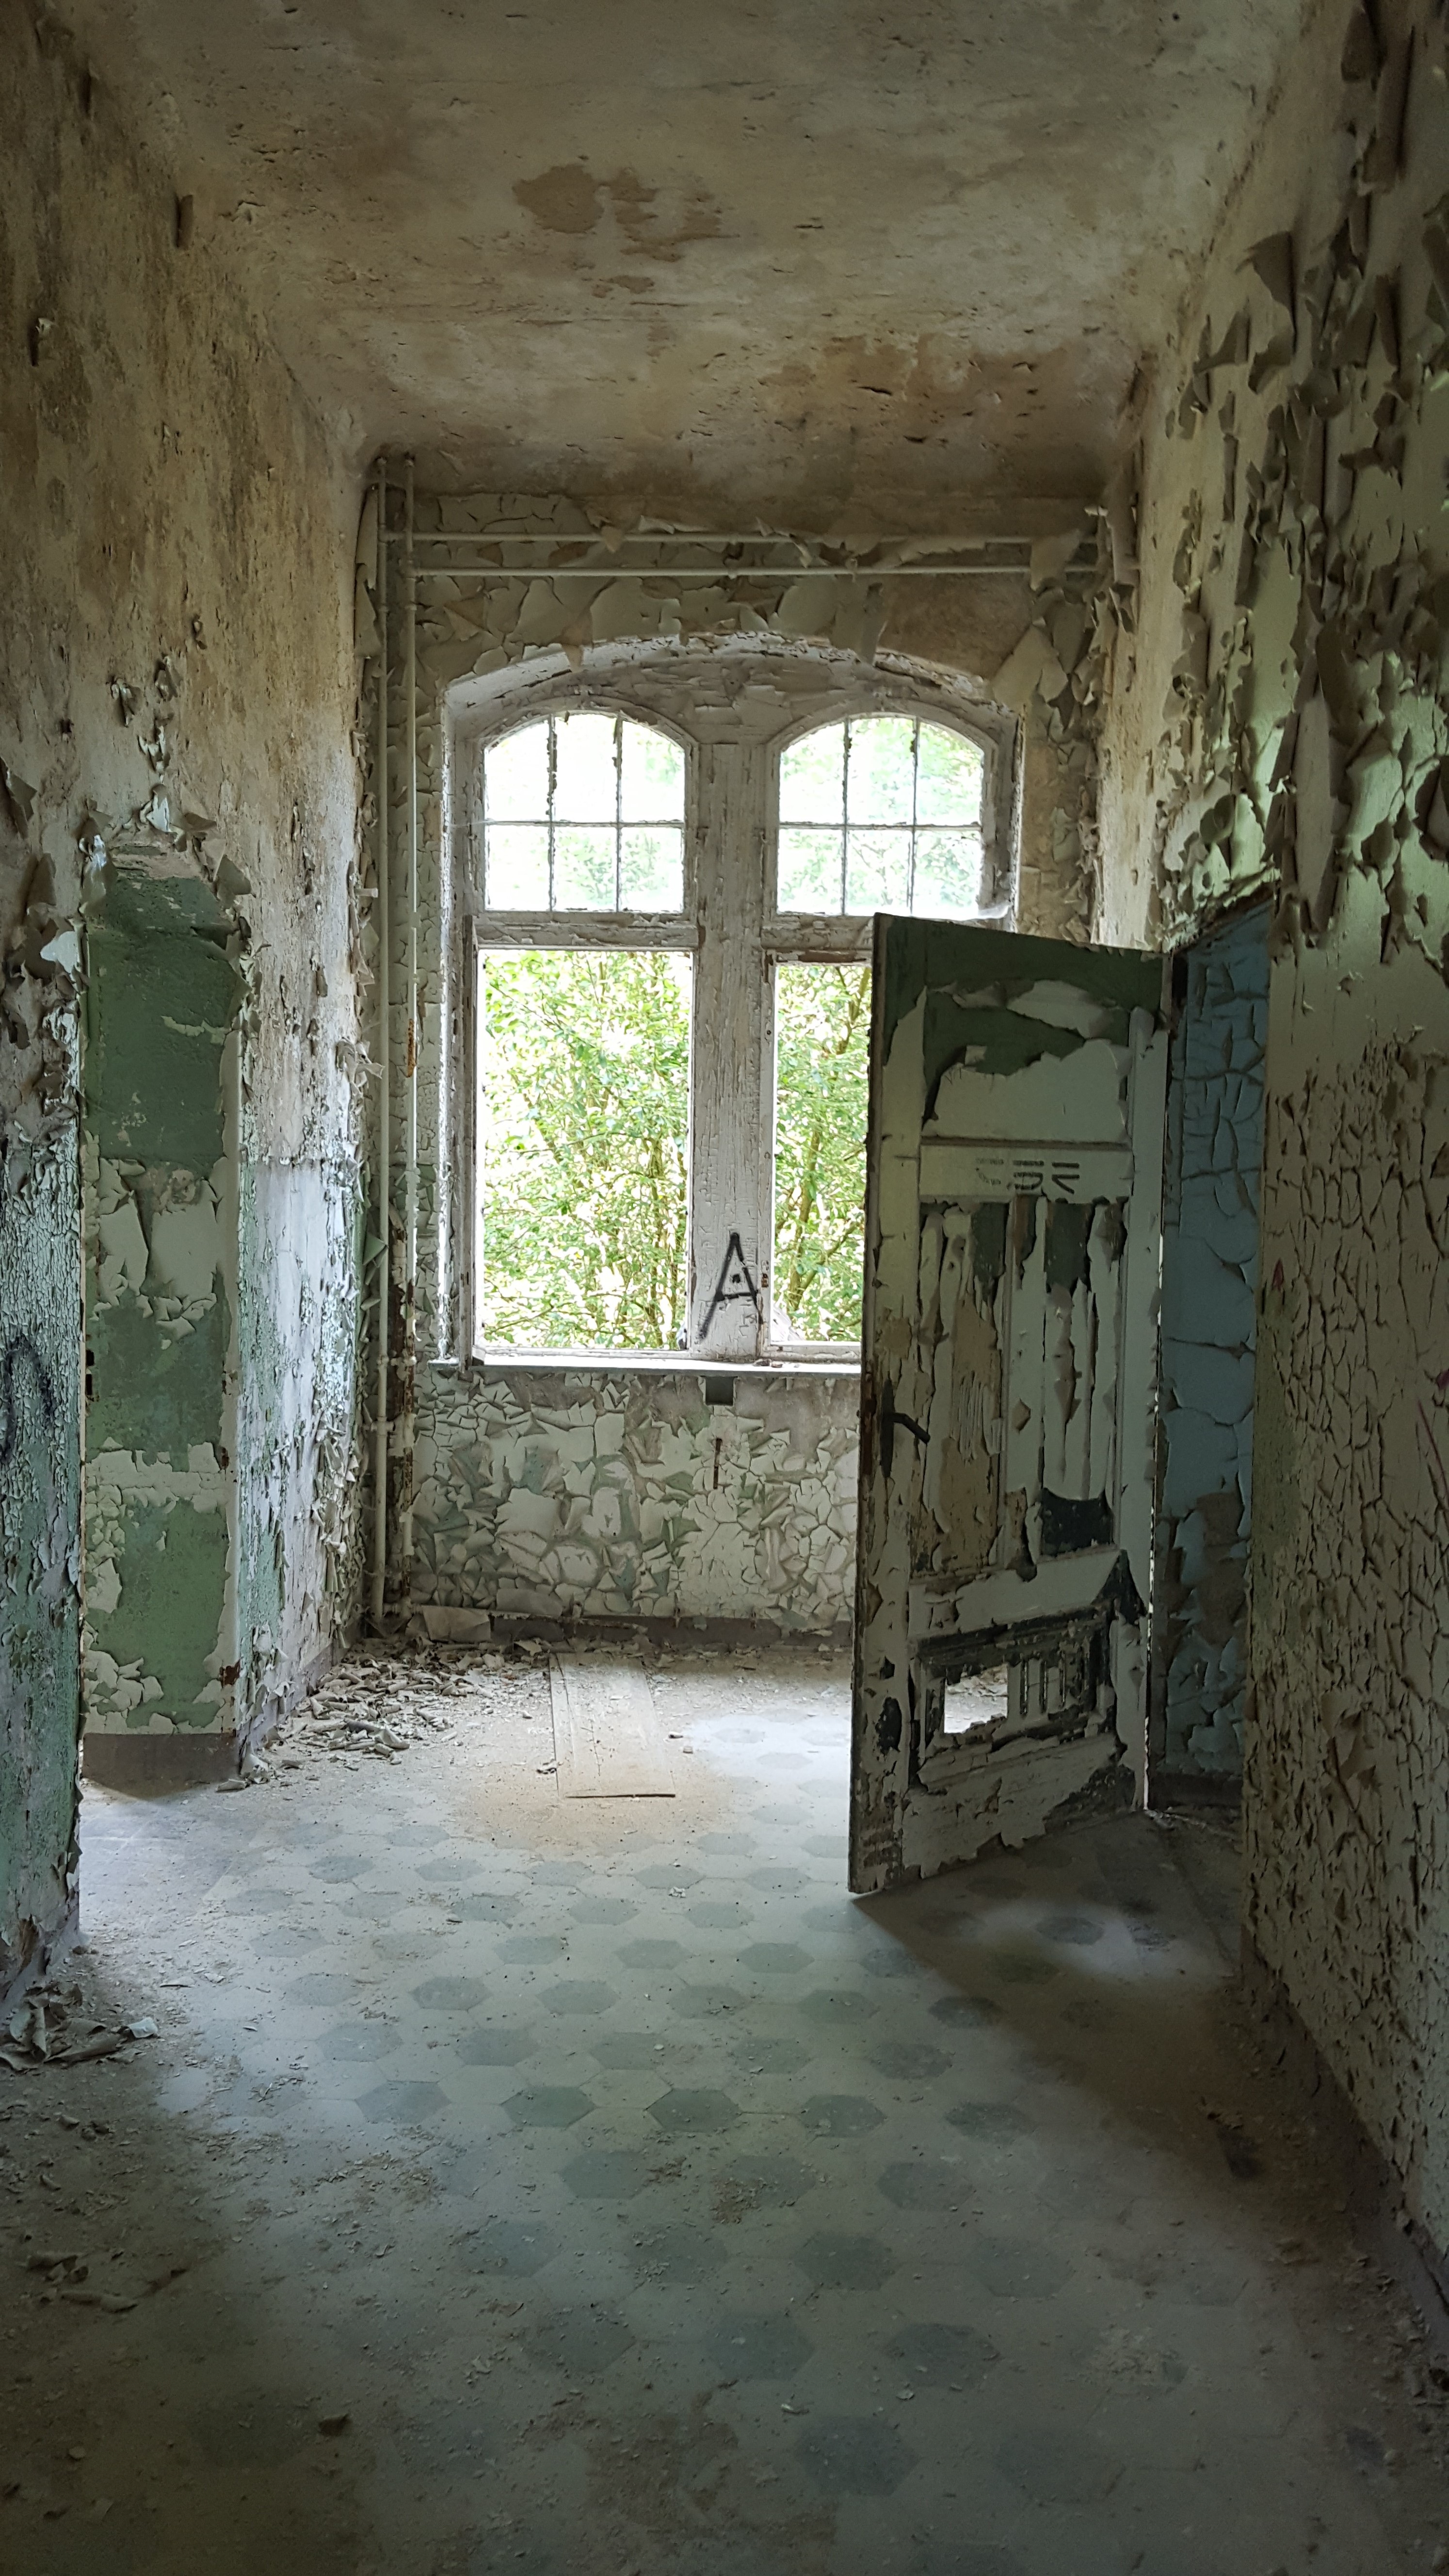
wood, house, interior, window, building, old, alley, wall, door, temple, urbex, ruins, hospital, old room, beelitz heilst tten, urban area, ancient history